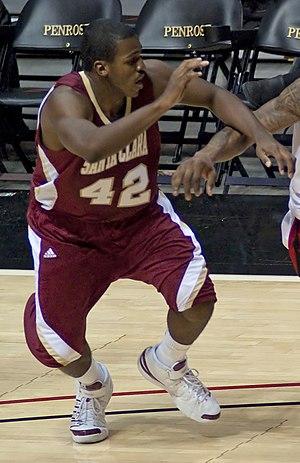
Raymond Cowels, né le 18 novembre 1990, à Chicago, dans l'Illinois, est un joueur américain de basket-ball. Il évolue au poste d'arrière.